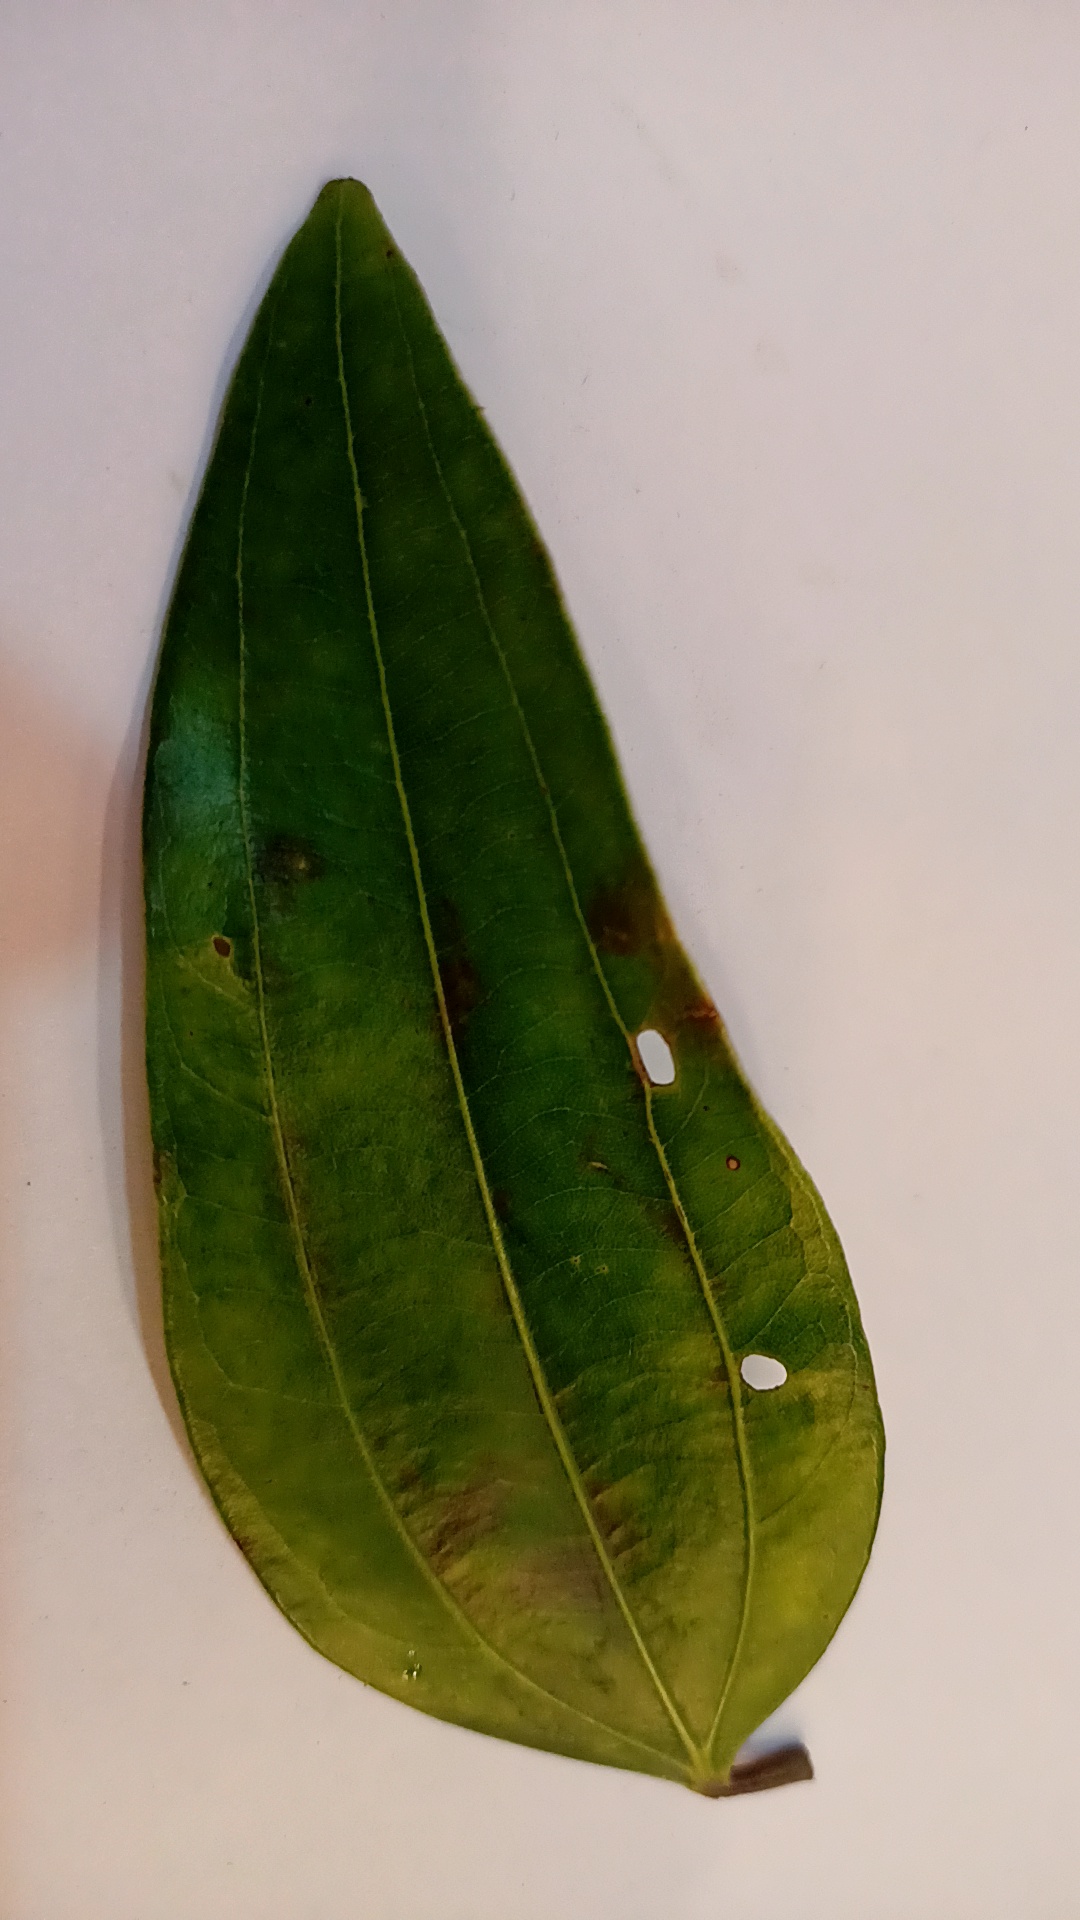
Label: Disease